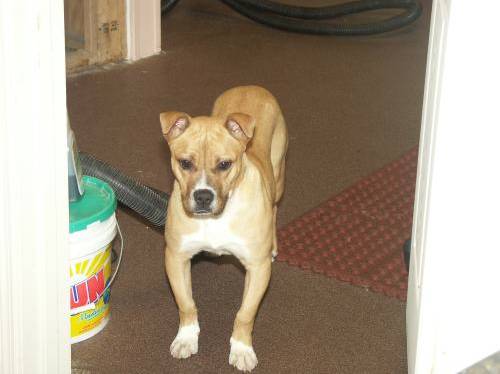
Label: dog